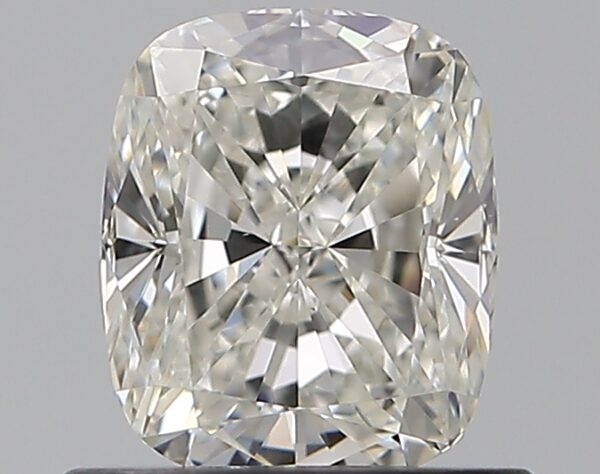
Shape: cushion
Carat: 0.8
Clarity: VS1
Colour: H
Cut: EX
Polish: EX
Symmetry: EX
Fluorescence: N
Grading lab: GIA
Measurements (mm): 5.88 x 4.92 x 3.33